Quadruple glazing

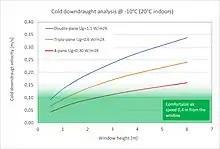
Cold downdraught analysis in multipane glazing.

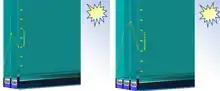
Peak solar radiation-induced temperature profile for triple- and quadruple-pane glazing with low-E coatings and argon fill.

With quadruple glazing, a center-of-panel U-value (U) of 0.33 W/(mK) [R-value 17] is readily achievable. Six-pane glazing has reached values as low as 0.24 W/(mK) [R-value 24]. This brings several advantages: